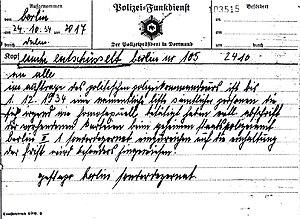
La Gestapo, acronyme tiré de l'allemand Geheime Staatspolizei signifiant « Police secrète d'État », était la police politique du Troisième Reich. Fondée en Prusse par Hermann Göring, son pouvoir s'étendit ensuite, sous l'impulsion de Heinrich Himmler, à l'ensemble du Reich et des territoires envahis par ce dernier au cours de la Seconde Guerre mondiale.
Pendant l'entre-deux-guerres, les homosexuels, en Allemagne, particulièrement à Berlin, bénéficiaient d'une plus grande liberté et acceptation qu'ailleurs dans le monde. Toutefois, après l'accession au pouvoir d'Hitler, les homosexuels masculins, et dans une moindre mesure, les lesbiennes, constituèrent deux des groupes persécutés par les nazis et comptèrent finalement parmi les victimes de la politique de déportation du régime nazi. À partir de 1933, les organisations homosexuelles furent interdites. Les livres portant sur l'homosexualité, et sur la sexualité en général, furent brûlés. Des homosexuels au sein du Parti nazi furent eux-mêmes exécutés. La Gestapo constitua des listes d'homosexuels, et les contraignit de respecter la « normalité sexuelle allemande ».
L'homosexualité désigne une forme de monosexualité caractérisée par une attirance sexuelle ou par des sentiments amoureux envers une personne du même sexe ou genre.